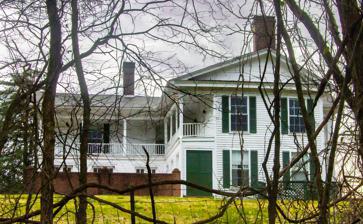
Building: Harris-Holden House
Country: United States of America
Year built: 1860
Historic house in Tennessee, United States United States historic place Harris-Holden House U.S. National Register of Historic Places Location 304 Daves Hollow Rd. Nearest city Howell, Tennessee Coordinates 35°13′53″N 86°36′07″W / 35.23139°N 86.60194°W / 35.23139; -86.60194 ( Harris-Holden House ) Area 8 acres (3.2 ha) Built 1860 ( 1860 ) NRHP reference No. 75001766 Added to NRHP March 19, 1975 The Harris-Holden House is a historic house on a former plantation in Lincoln County, Tennessee . It was built in 1860 for Joel M. Harris, a planter and slaveholder. During the American Civil War of 1861–1865, the Union Army looked for victuals in the house. In 1901, Harris took to sheep farming, but dogs ate his herd. Harris died in 1914, and the remaining slave cabins on the property were demolished in 1920. By the 1970s, the house belonged to the Holden family. It has been listed on the National Register of Historic Places since March 19, 1975. References